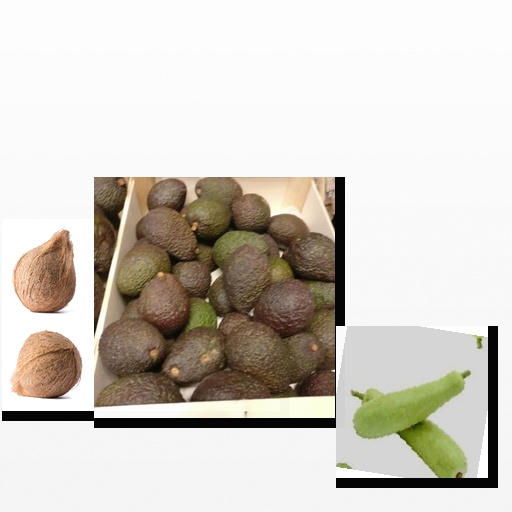
Food items: coconut, avocado, bottle_gourd